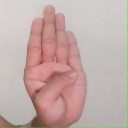
अक्षर: ब